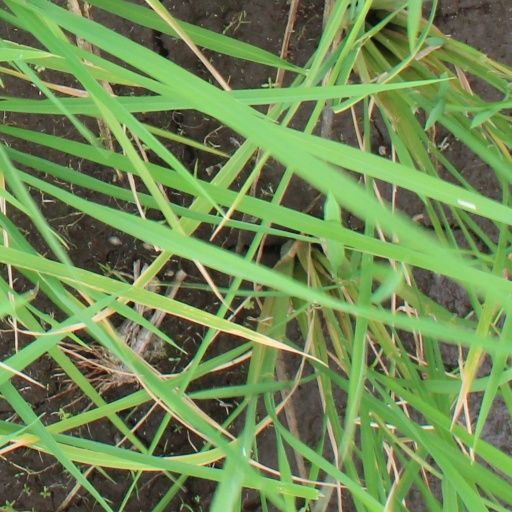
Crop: rice